Pyotr Grigoryevich Demidov (1807–1862)

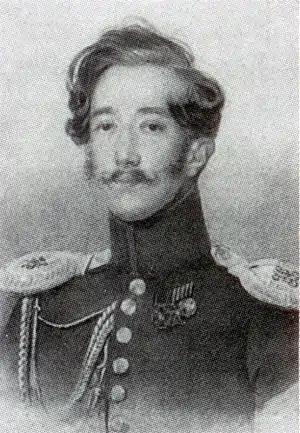
Demidov by Sokolov, 1835

Pyotr Grigoryevich Demidov (Russian: Пётр Григорьевич Демидов; 5 November 1807 – 14 April 1862) was a Russian nobleman and general. Most notably he was involved in the Hungarian campaign of 1849.